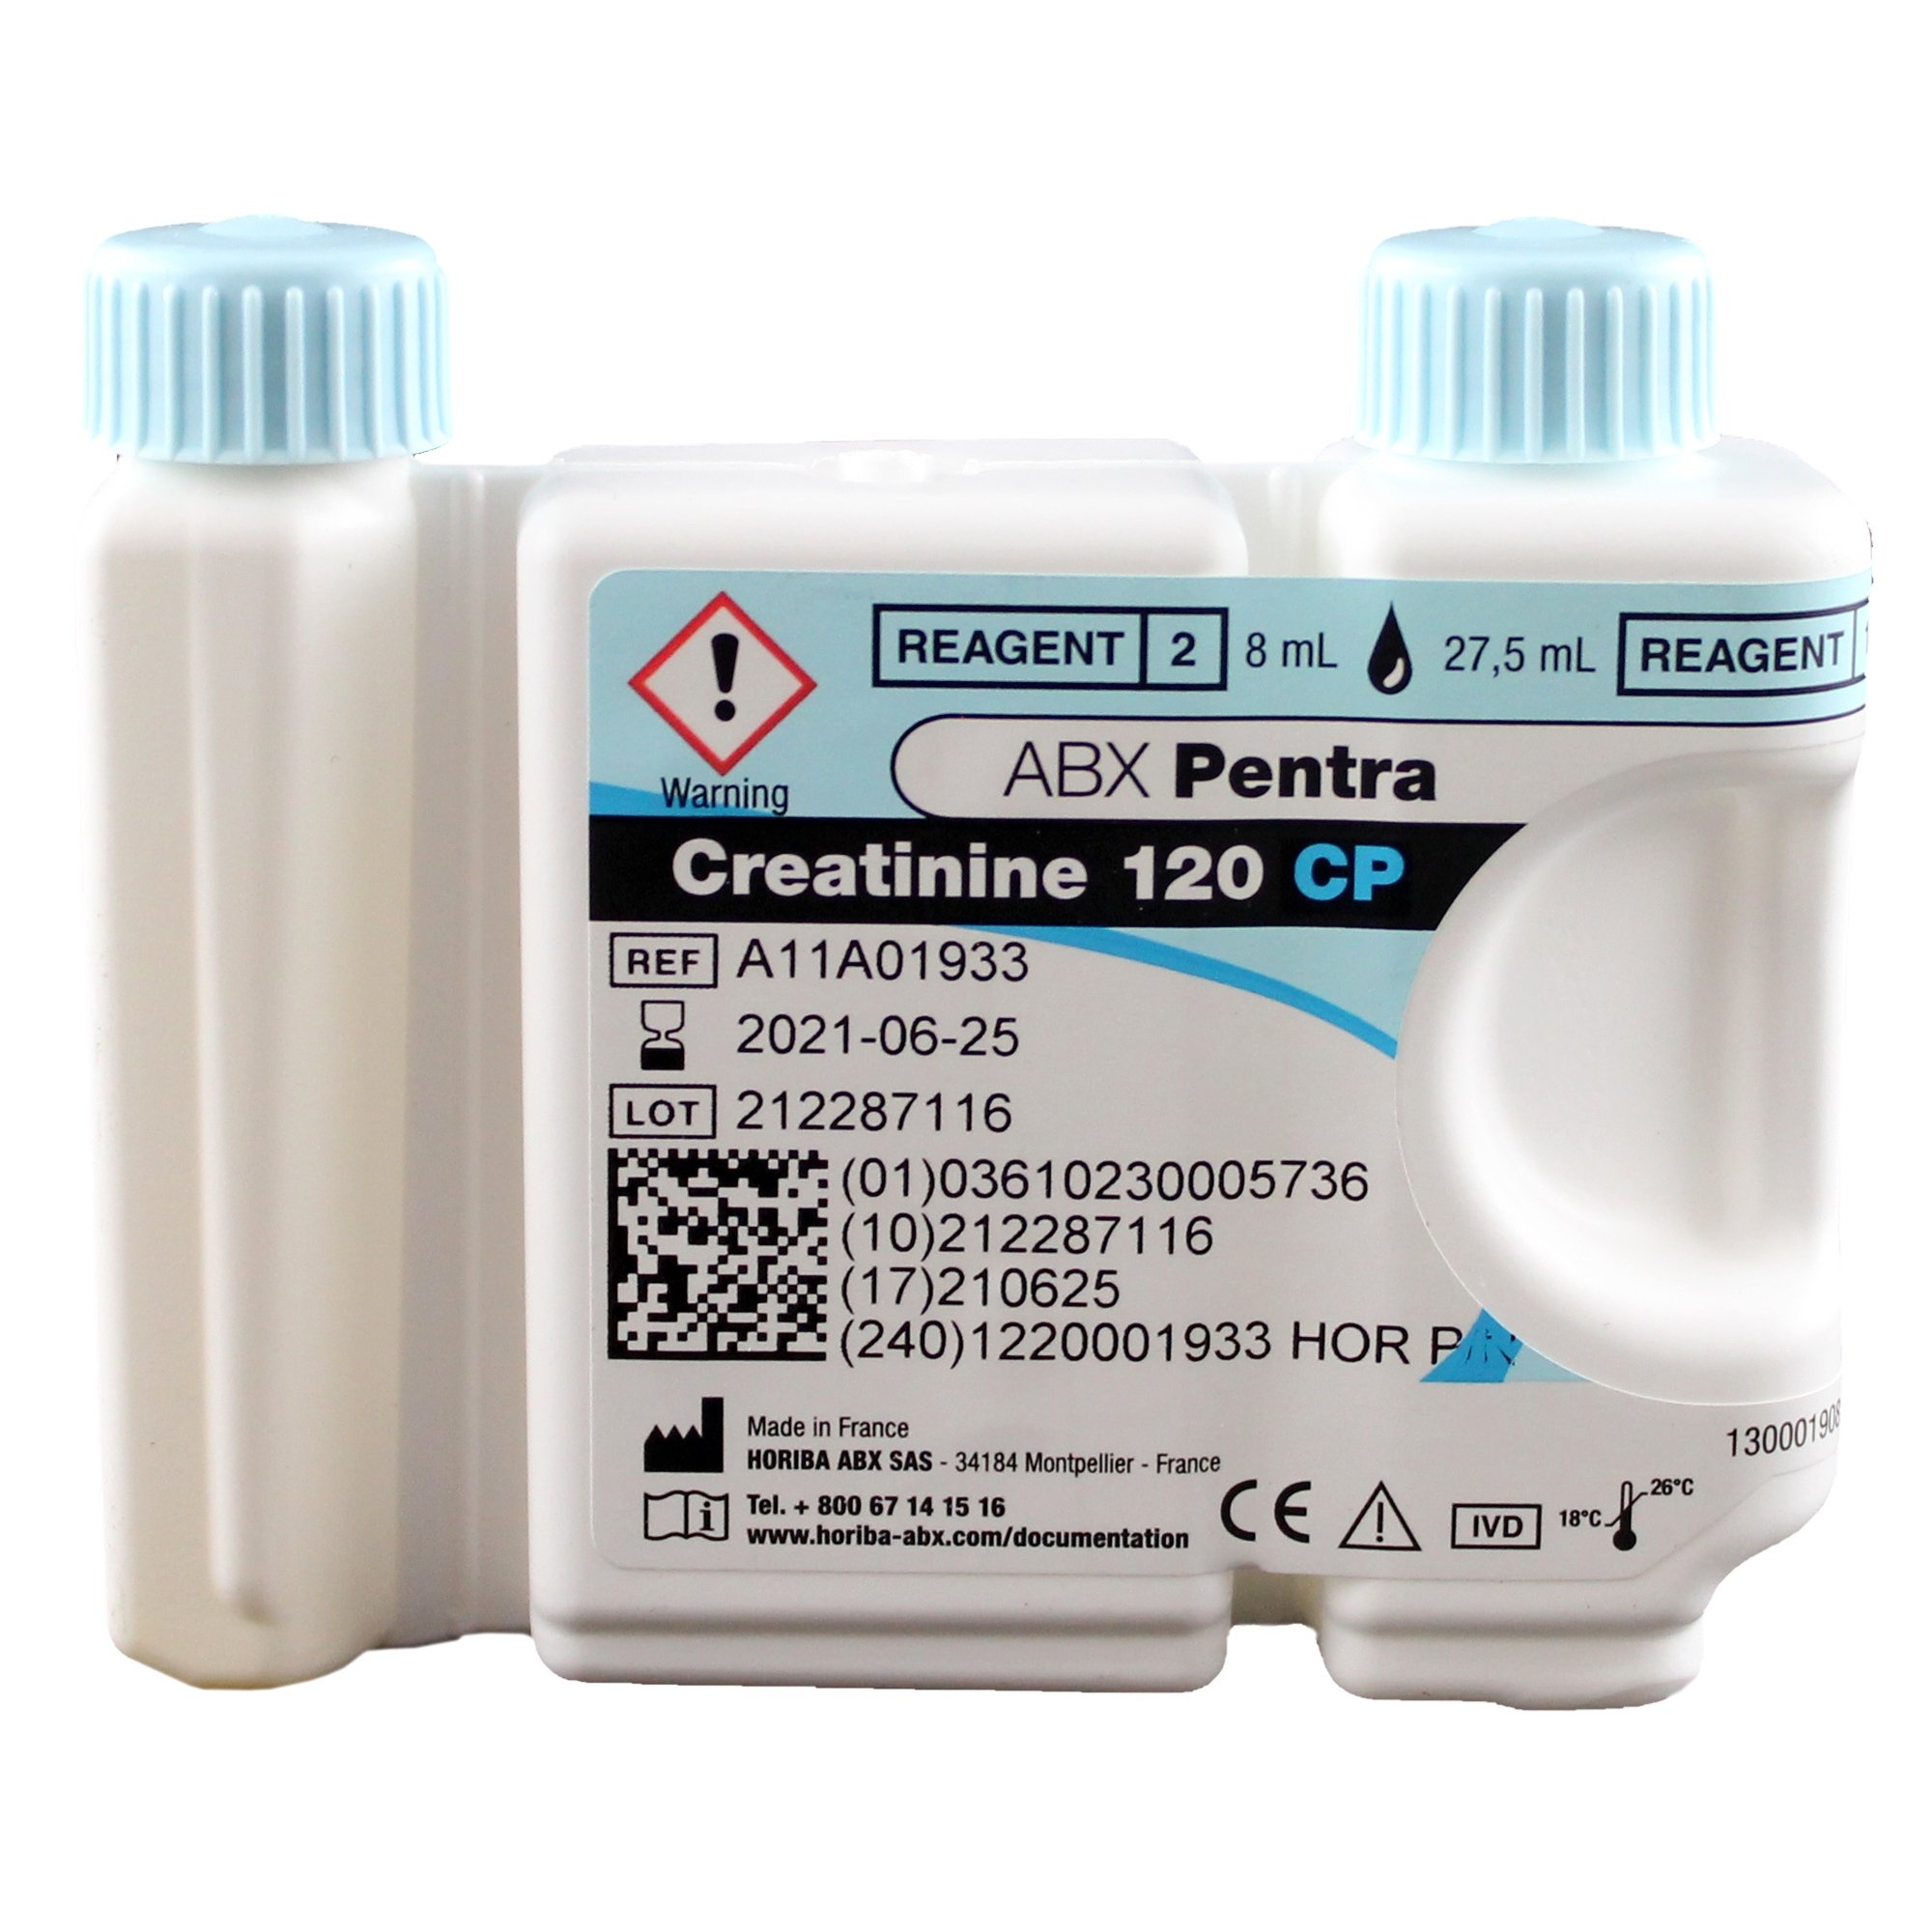
REAGENT, CREATININE 120CP JAFFE 120/130
ABX Pentra Creatinine 120 CP reagent is for general chemistry tests for creatinine. Cassette contains two reagents: Reagent 1 is sodium hydroxide (0.25 mol/L) and surfactants; reagent 2 is picric acid (20.5 mmol/L).
Brand: Family Care DME
Category: Business & Industrial > Science & Laboratory > Biochemicals > Enzymes